David Thomas Lewis

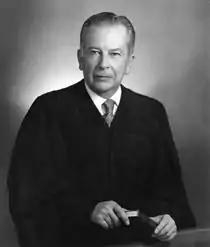

David Thomas Lewis (April 25, 1912 – September 28, 1983) was a United States circuit judge of the United States Court of Appeals for the Tenth Circuit.